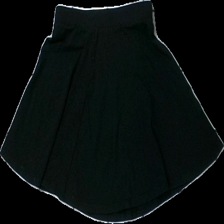
View: front
Type: Skirt
Category: Children
Brand: H&M
Colors: Black
Material: 100% bomull
Pattern: Other
Cut: Regular
Size: 134
Season: All
Stains: Minor
Damage: smuts fläckar
Damage location: bottom left
Damage 2: dammig
Damage 2 location: middle center
Price range: <50
Recommended usage: Export
Description: Svart kjol